Porsche Boxster and Cayman (987)

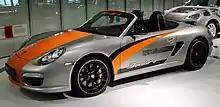
Boxster E prototype in the Porsche Museum (2018)

Porsche unveiled its 2008 Limited Edition Boxster and Boxster S models at a private gathering at the occasion of the 2007 New York Auto Show. Largely inspired by the 2007 911 GT3 RS, only 250 examples of each model were produced in brilliant orange. Other special exterior features included glossy black painted mirrors, alloy wheels, front and side air inlets, and model designation. The SportDesign package was included as standard which includes aggressive front splitters, a revised rear two-stage spoiler that extends automatically at speed, and an integrated rear diffuser. A sports exhaust system with a dual chromed exhaust tip completed the exterior modifications. On the interior, a numbered 'Limited Edition' plaque is found on the glove box door, while the seat inserts, 911 GT3-spec steering wheel, and handbrake lever all receive Alcantara trim, a suede-like material. Orange roll-over hoops, door lever surrounds, shift knob, cup-holder cover trim and even the font on the gear shift pattern carrying bright orange that match the exterior colour and offset the otherwise black interior.